Intelligence analysis

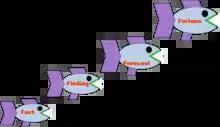
Food chain in intelligence analysis: the bigger the "fish", the more unlikely it is.

Some analysts speak of a Zen-like state in which they allow the data to "speak" to them. Others may meditate, or even seek insight in dreams, hoping for an insight such as that given to August Kekulé in a daydream that resolved one of the fundamental structural problems of organic chemistry.